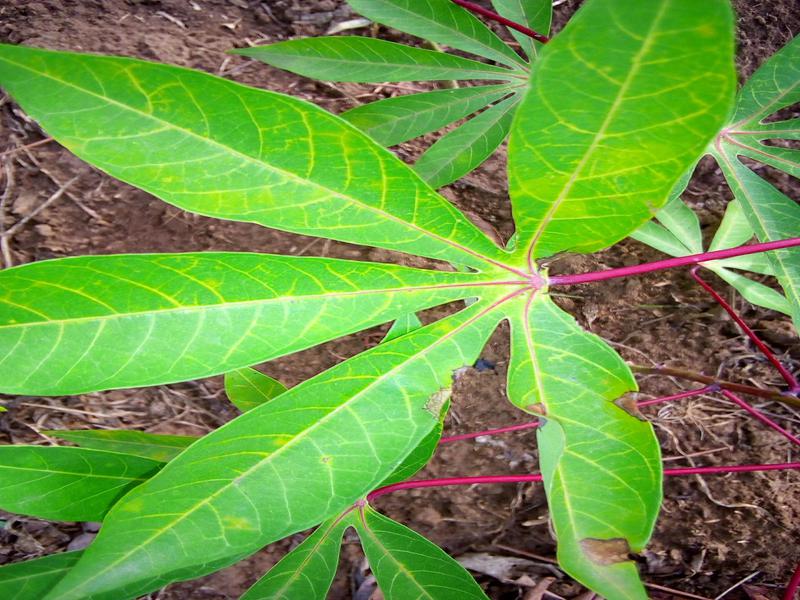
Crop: cassava
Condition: brown_streak_disease